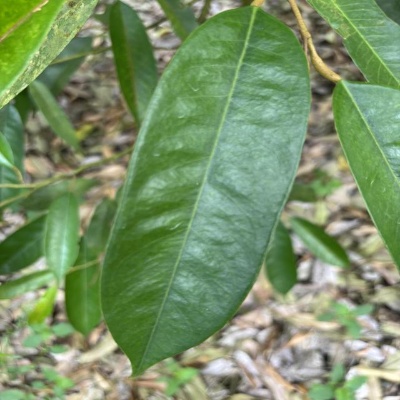
Label: Leaf_Healthy